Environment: real
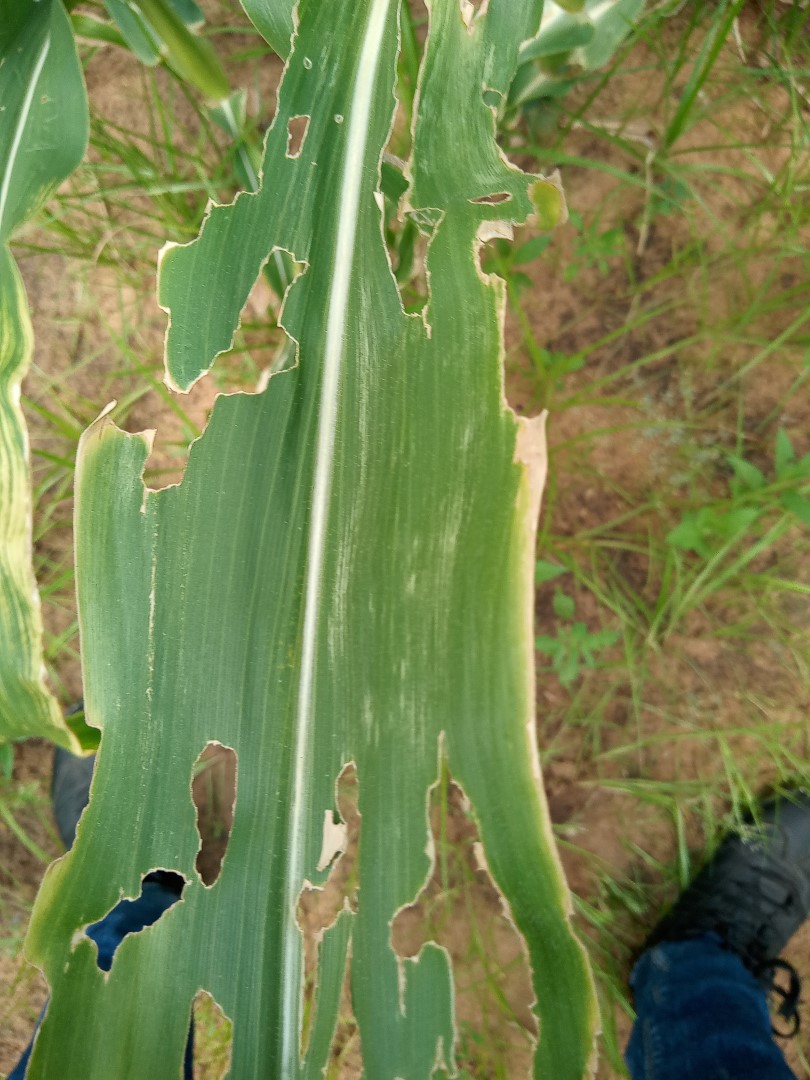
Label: fall_armyworm